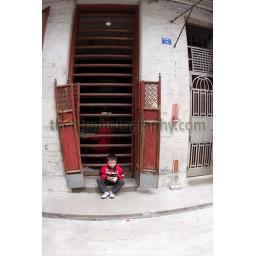
Asian boy sitting in front of grandparents house locked out while grandma plays mahjong. Canton Guangzhou Guandong Asia .